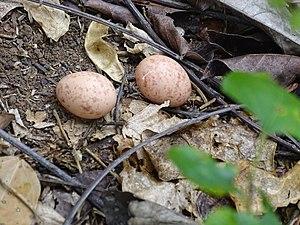
Oeufs d'engoulevent sur un bord de sentier dans le canton de Turrialba, Costa Rica
L’Engoulevent d'Amérique est une espèce d'oiseau qui se trouve de l'extrême sud du Canada à l'Amérique du Sud.